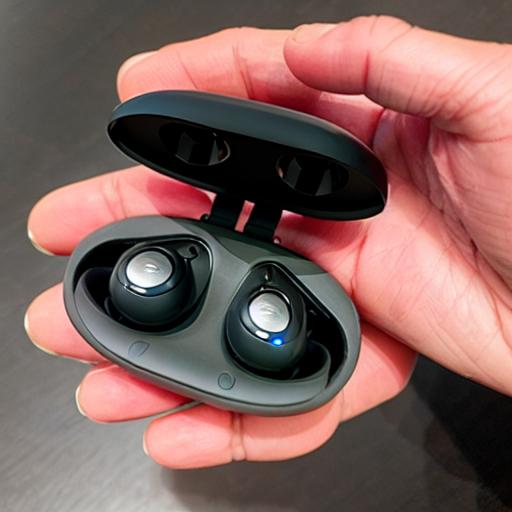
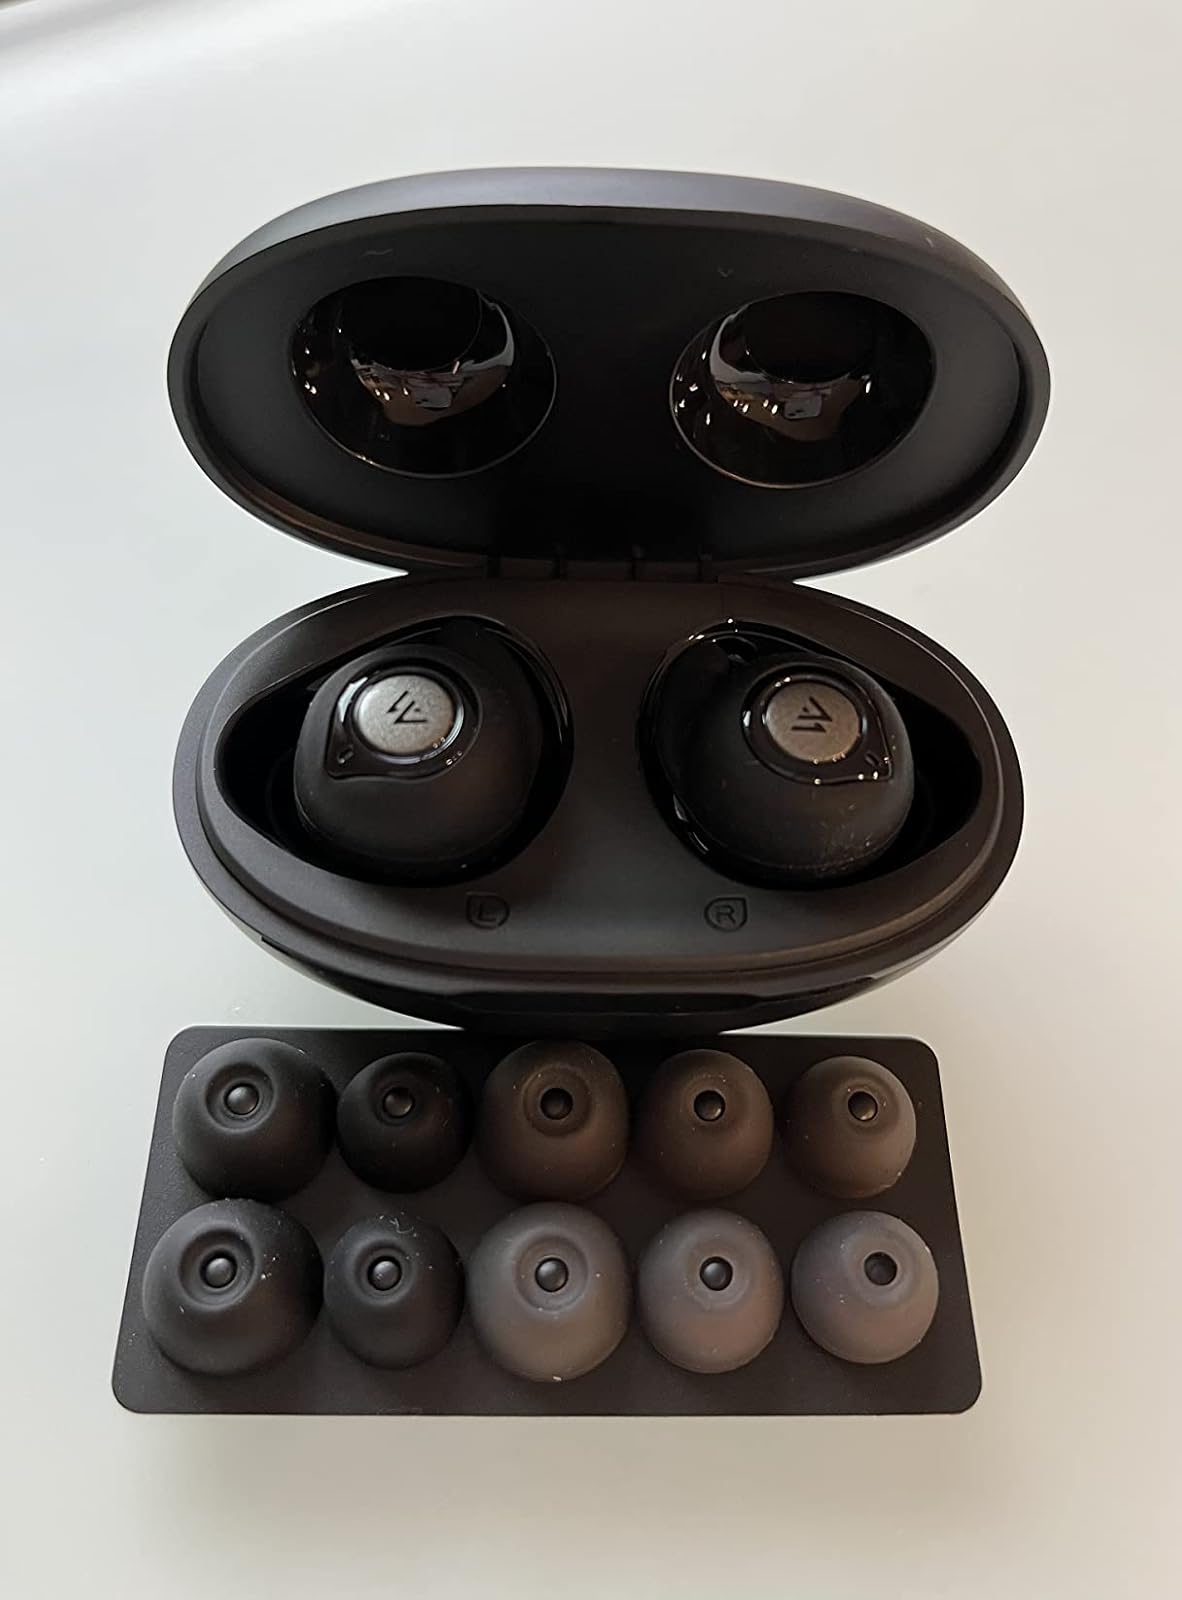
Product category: earbuds
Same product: no